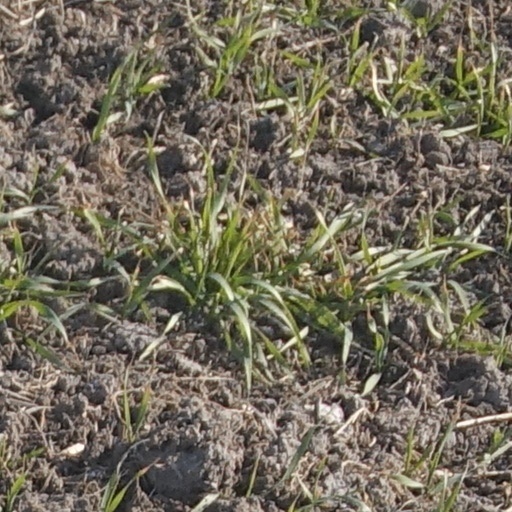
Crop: wheat